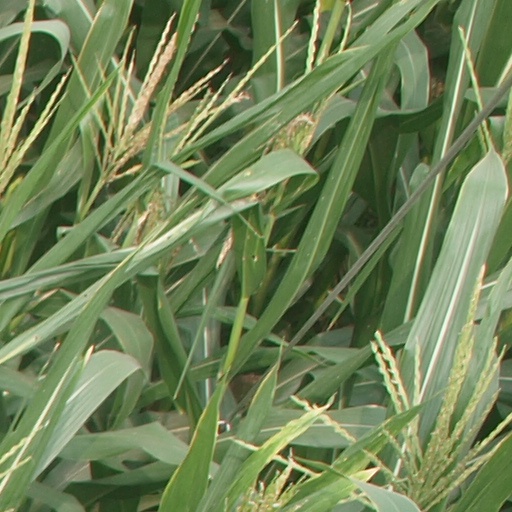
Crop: maize; corn